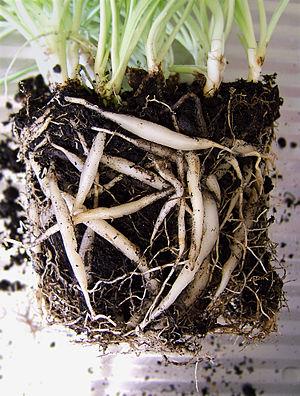
Phalangère Italiano: Falangio o Nastrino Lietuvių: Kuokštinis chlorofitas Polski: Chlorofitum Português: Clorofito Svenska: Ampellilja